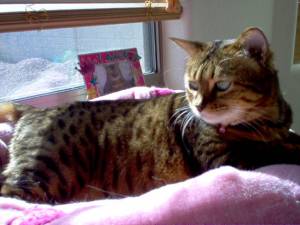
Animal: cat
Breed: bengal